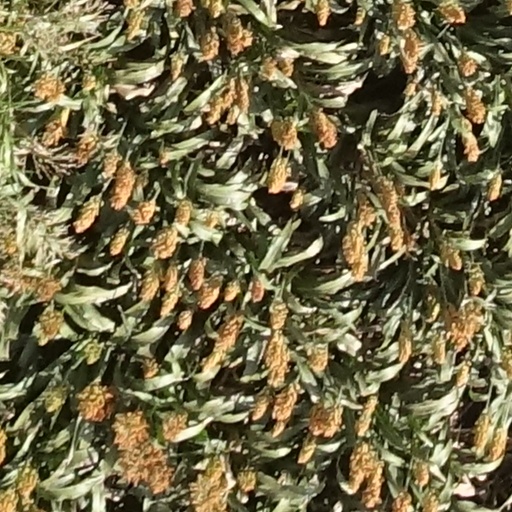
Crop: sorghum